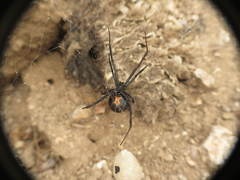
Species: Lactrodectus_hesperus